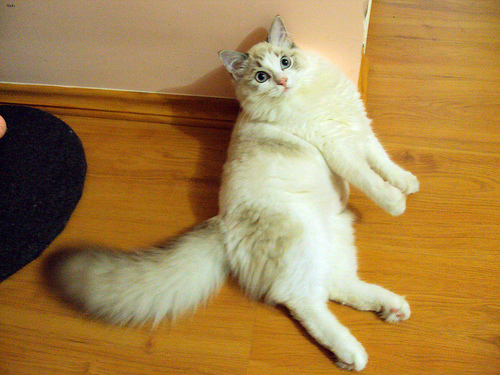
Animal: cat
Breed: Ragdoll